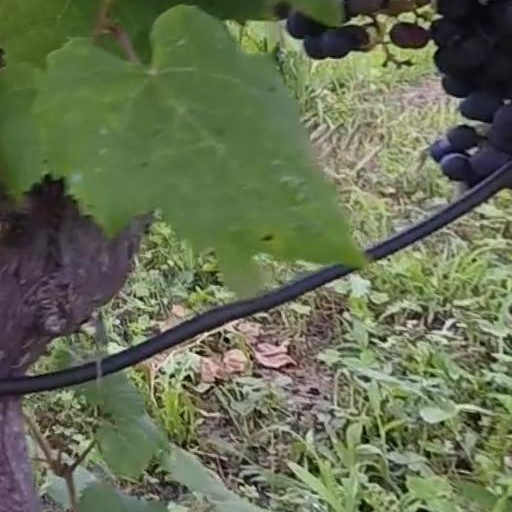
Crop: grape